13th Airborne Division (United States)

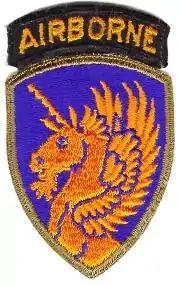
Shoulder patch

The division's shoulder patch, a winged unicorn in orange on an ultramarine blue, the branch of service colors of the United States Army Air Corps, was approved on 2 June 1943. A gold on black "Airborne" tab was worn above the insignia.